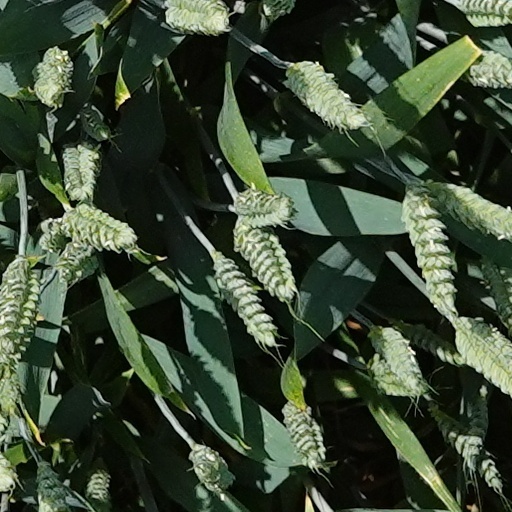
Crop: wheat